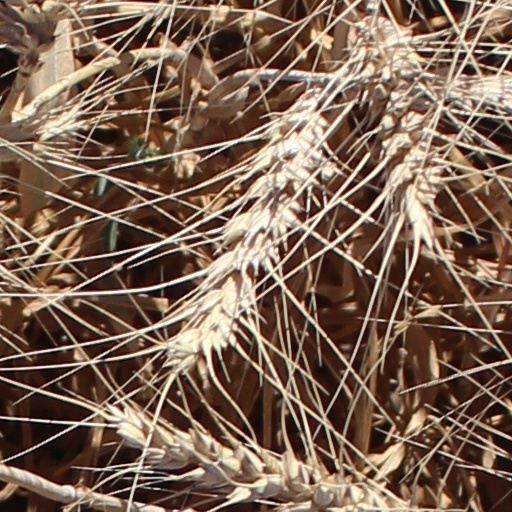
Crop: wheat